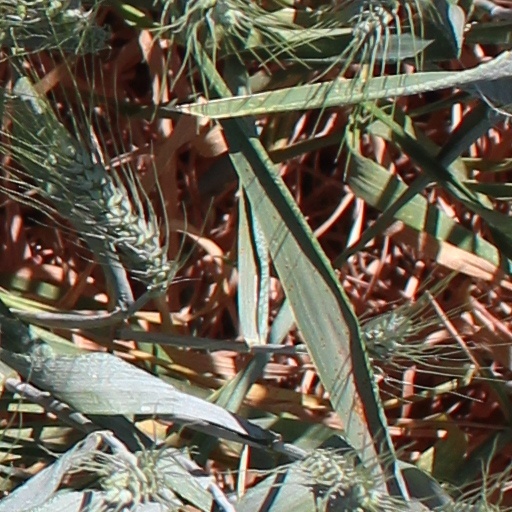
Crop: wheat